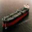
Label: ship